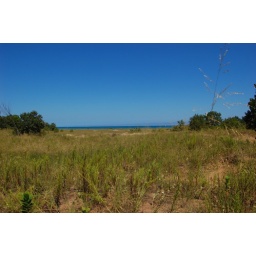
sand held in place with green scrub